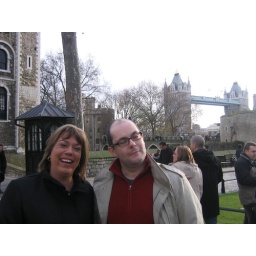
stacey and steve at the tower of london with tower bridge in the back